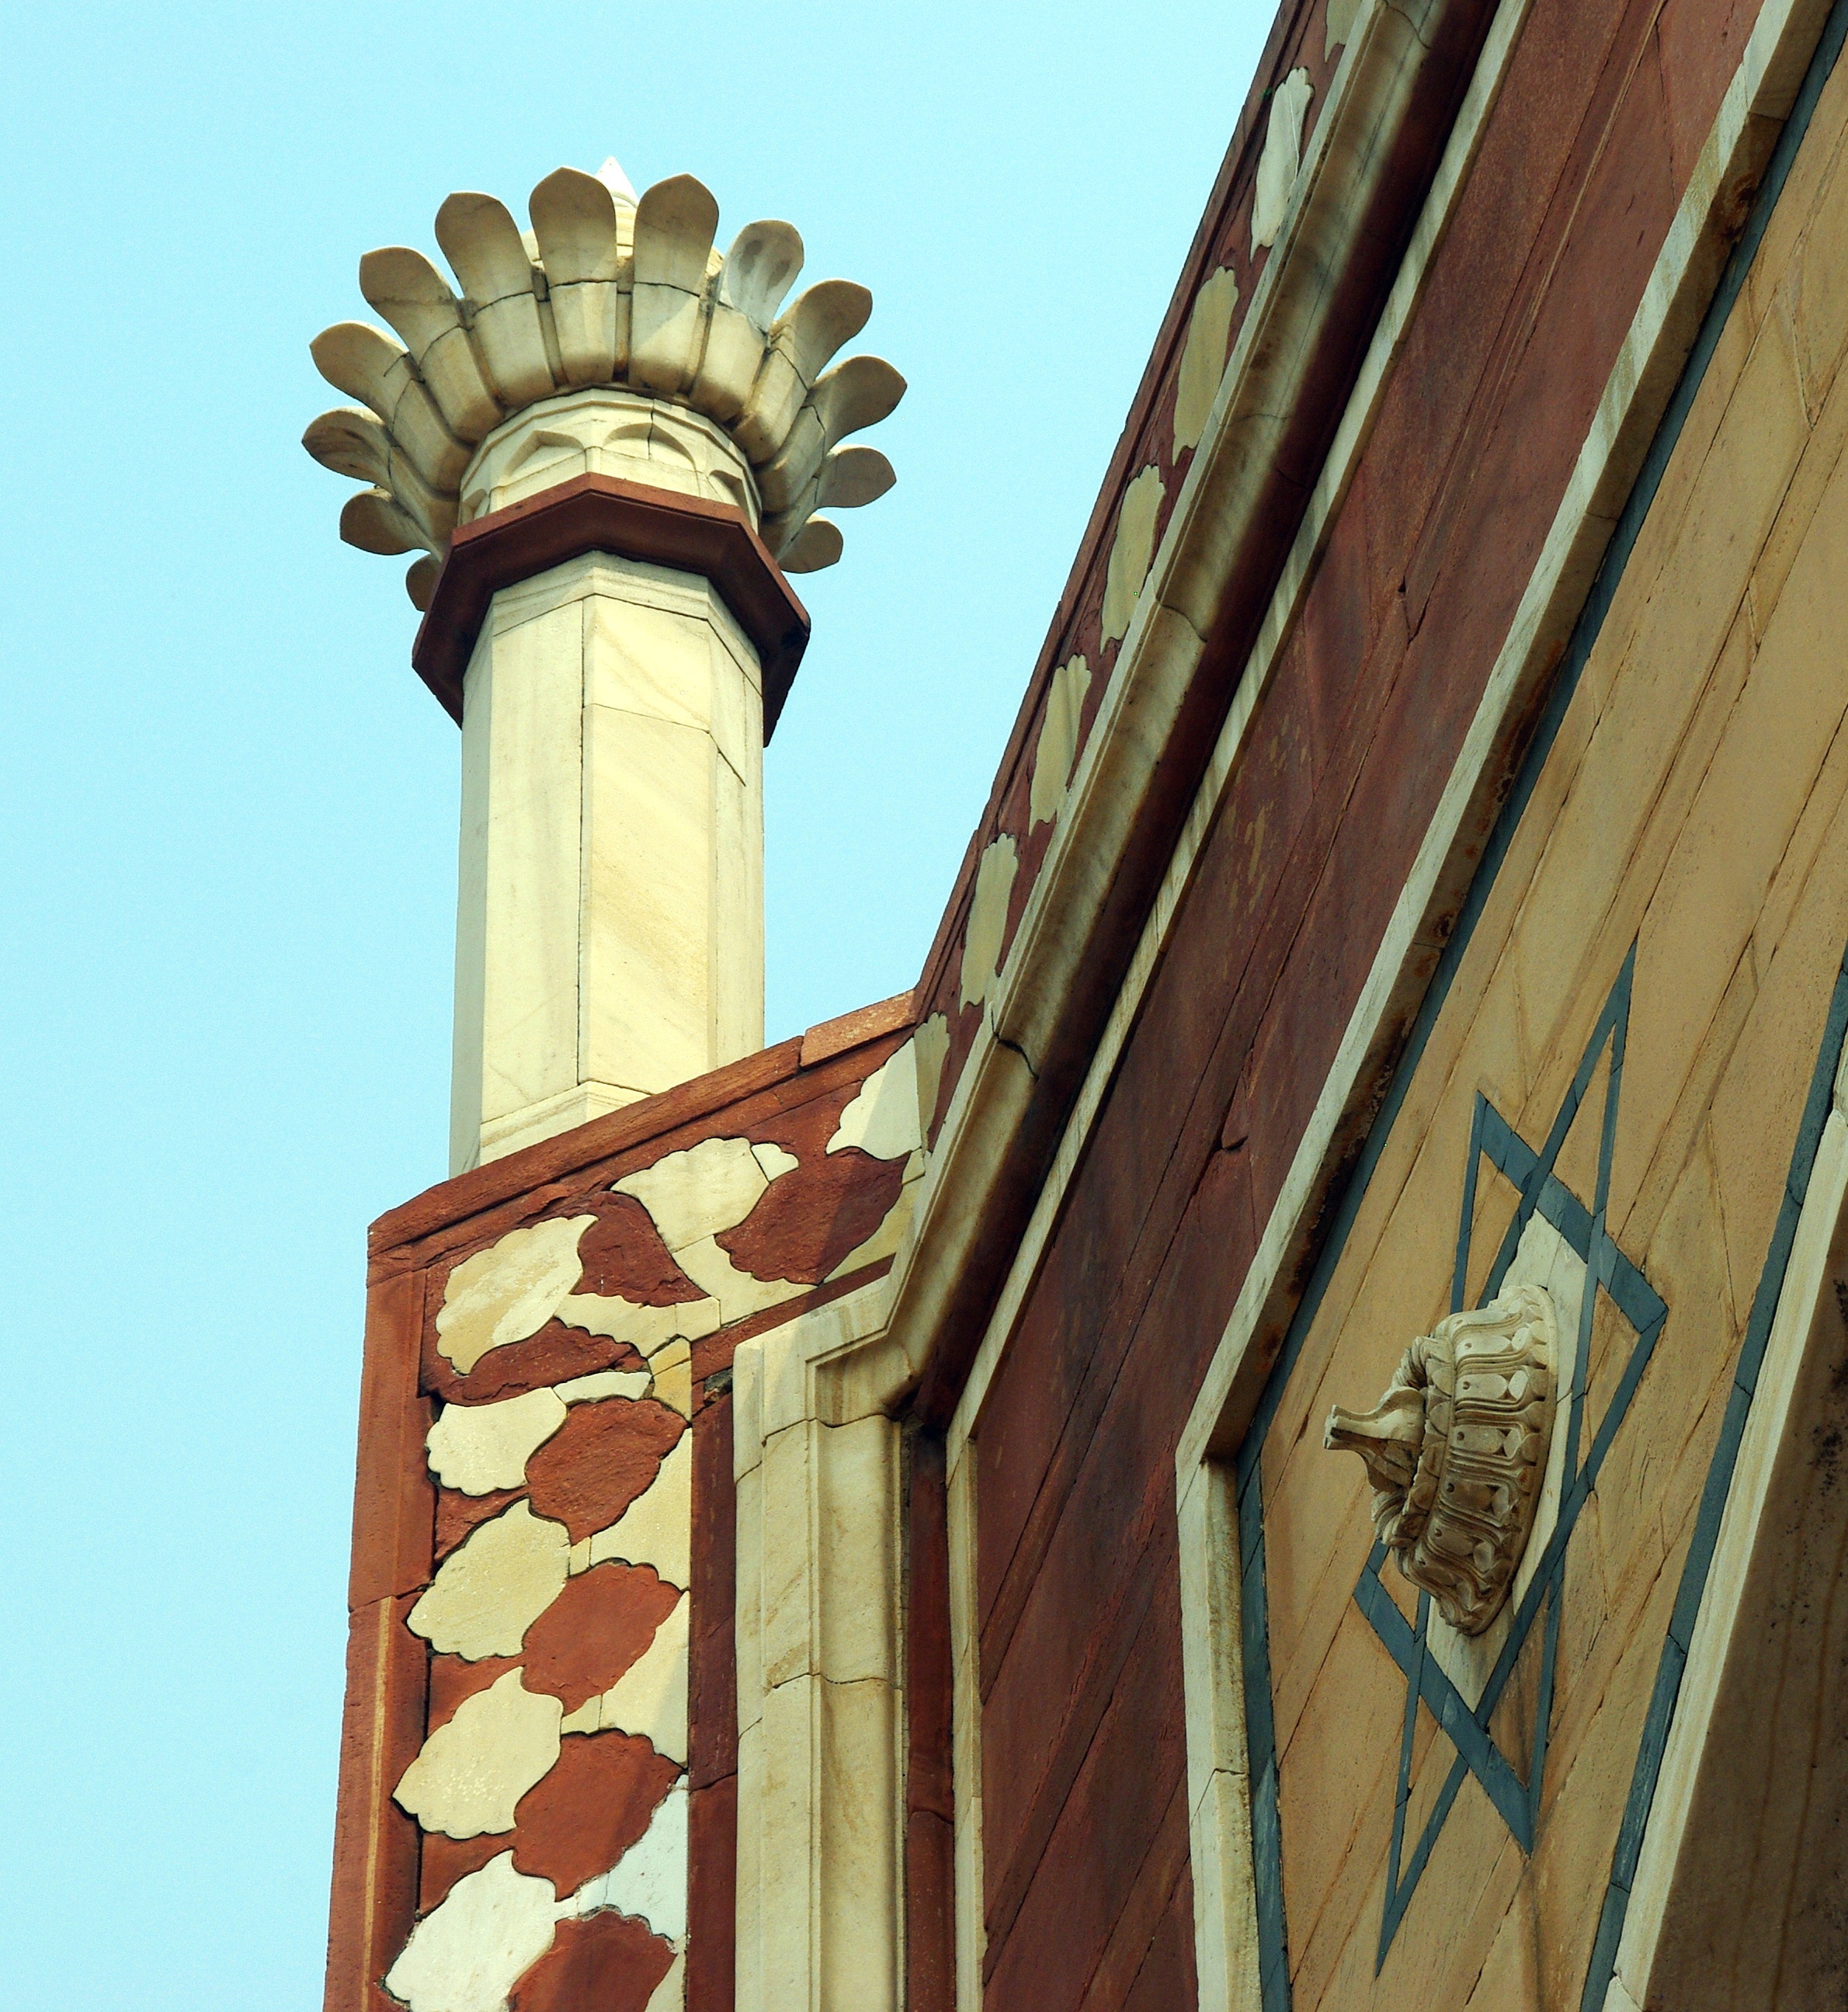
architecture, structure, wood, window, wall, monument, column, tower, sculpture, art, temple, carving, delhi, mausoleum, ancient history, humayung tomb, outdoor structure